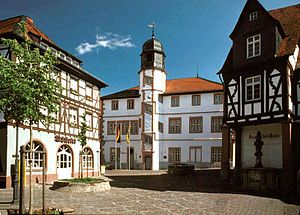
Alzey / Galleri
Alzey er en by i den tyske delstat Rheinland-Pfalz. Den er administrationsby for landkreis Alzey-Worms og den fjerdestørste by i Rheinhessen efter Mainz, Worms og Bingen.